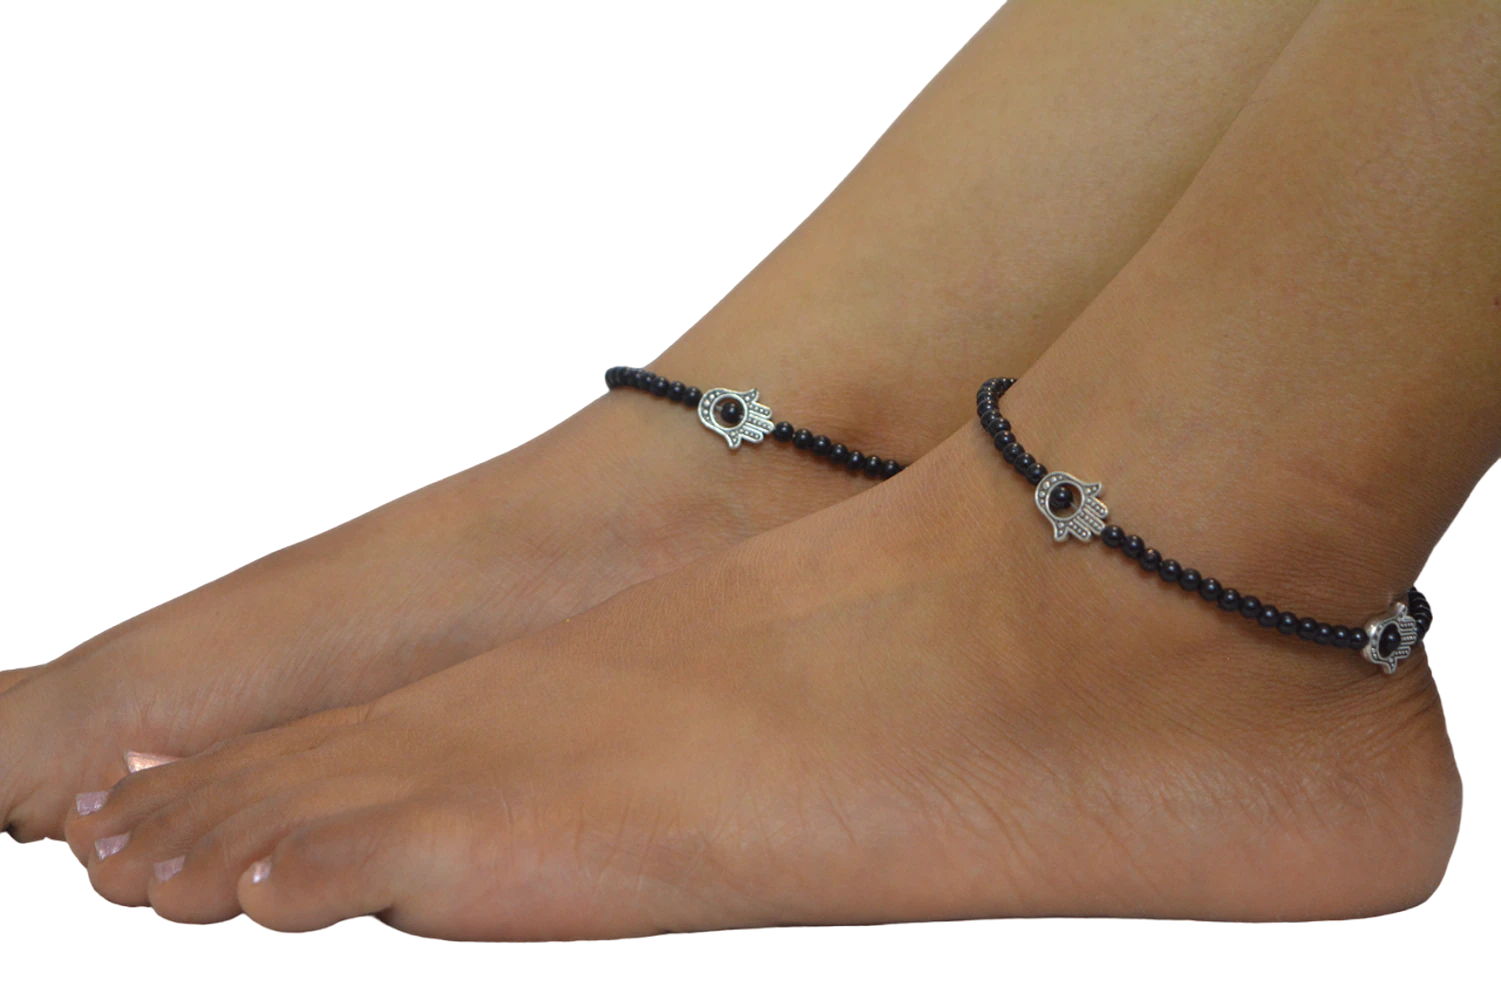
Mewow Trends Hand of Protection Adjustable Alloy Anklet (Pair of 2)
Type: Anklets
Brand: MEWOW TRENDS
Price: Rs. 179
 Elevate your look with Mewow Trends' stunning anklets. Made with the highest quality materials, our anklets are designed to last and are perfect for any occasion. Whether you're dressing up for a night out, or just want to add a splash of color to your everyday look, our anklets have got you covered.